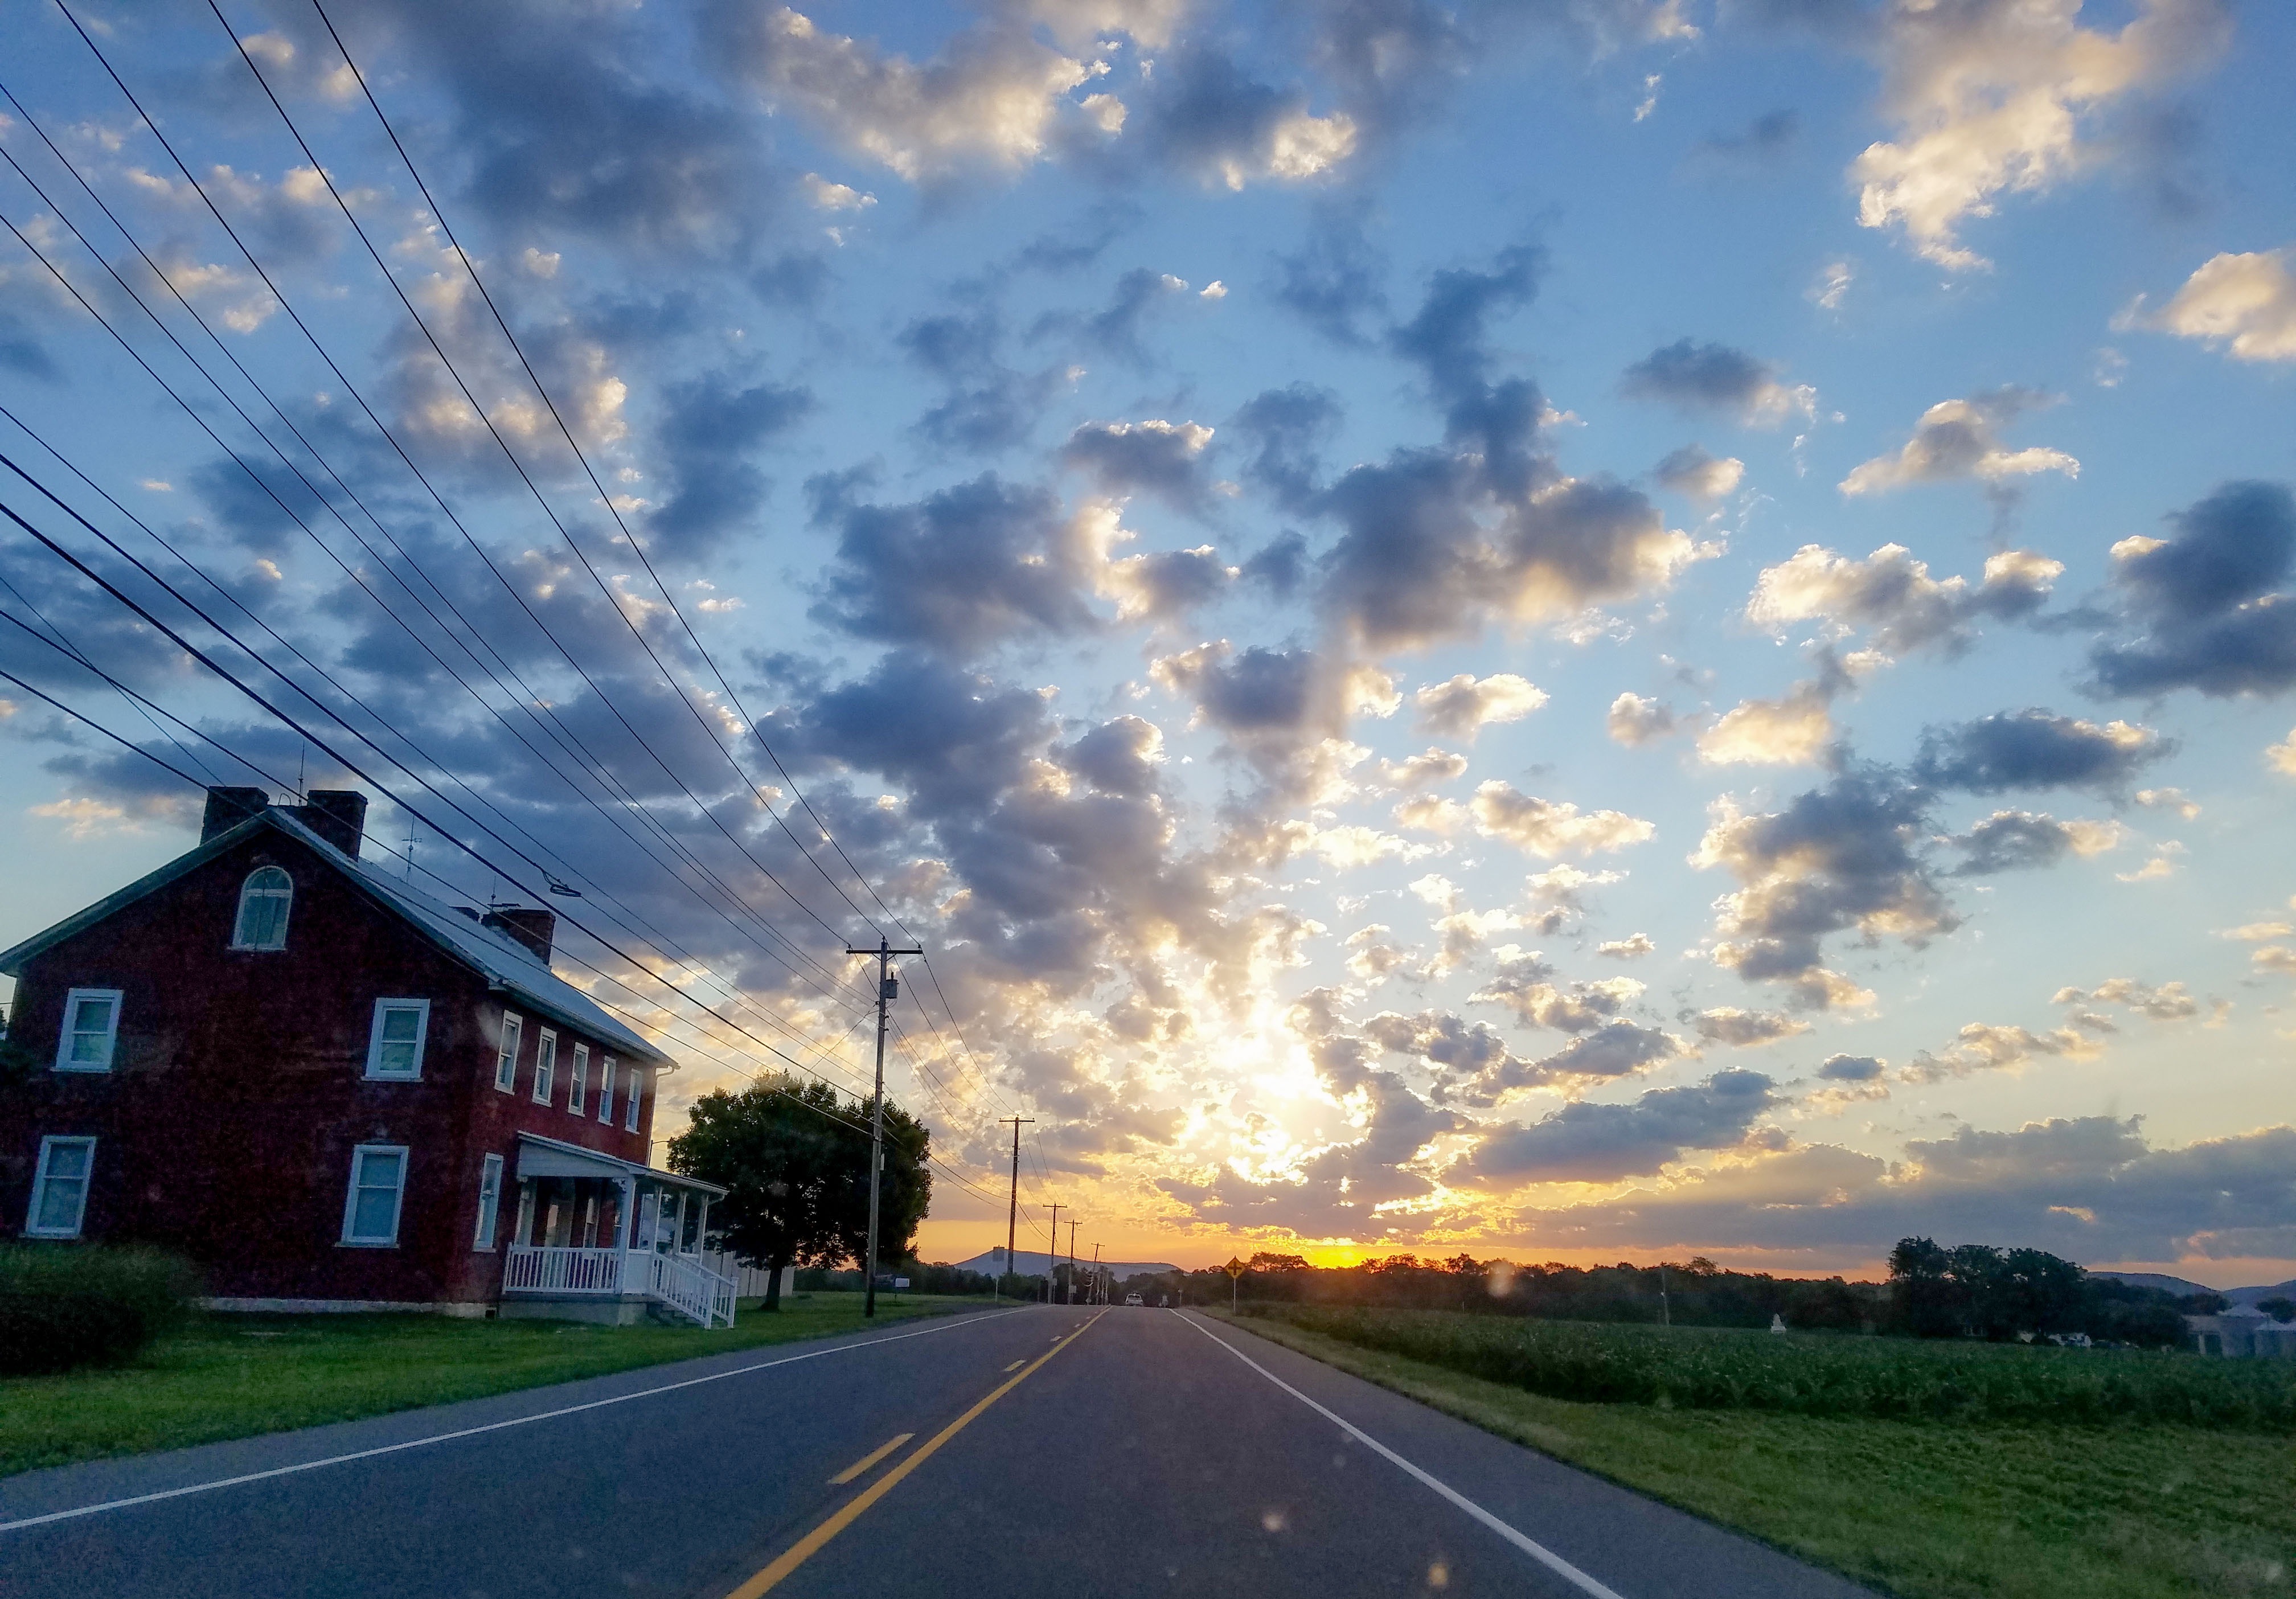
horizon, cloud, sky, sunset, road, field, sunlight, morning, highway, dawn, dusk, evening, residential area